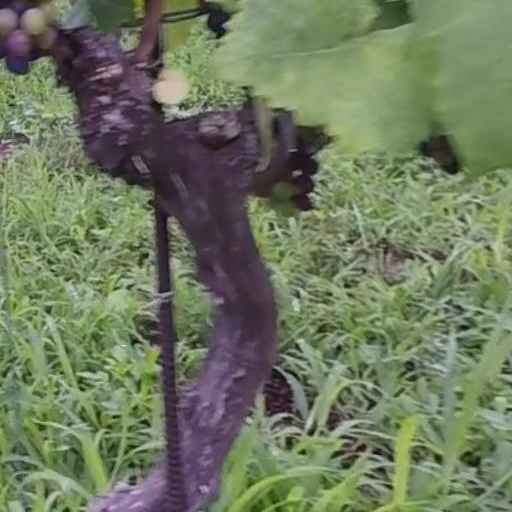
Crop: grape